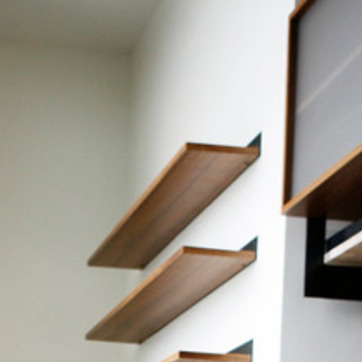
Material: wood